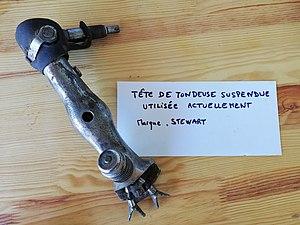
Exemple de pièce à main, ou tête de tondeuse suspendue, pour tondre les moutons, utilisée au XXI siècle
La tonte de moutons est le processus par lequel la toison de laine d'un mouton est coupée. La personne qui enlève la laine du mouton s'appelle un tondeur. En règle générale, chaque mouton adulte est tondu une fois par an. Dans les pays d'élevage intensif, la tonte a lieu le plus souvent dans un bâtiment spécialement conçu pour pouvoir traiter des centaines, voire des milliers, de moutons par jour. Les moutons sont tondus en toutes saisons, selon le climat, les exigences de gestion et la disponibilité de professionnels compétents. La tonte des moutons est également considérée comme un sport avec des compétitions organisées dans le monde entier. Elles ont souvent lieu dans l'hémisphère Nord entre le printemps et l'été.